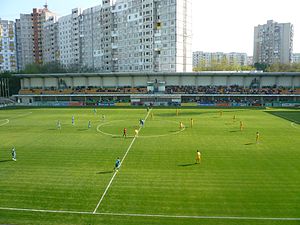
FC Zimbru Chișinău
FC Zimbru Chișinăus hjemmebane
FC Zimbru Chișinău er en fodboldklub fra den moldaviske hovedstad Chișinău.